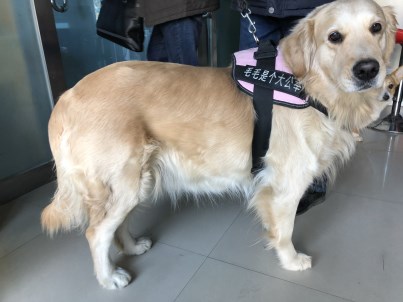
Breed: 5355-n000126-golden_retriever